Church of Saint Mary the Virgin (Chappaqua, New York)

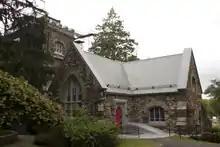
An L-shaped stone building with a pointed roof and a red door at the right end, similar to the tower shown above, which is visible in the left rear

The church's corners have stone buttresses, alternately smooth-faced and fieldstone. At the main and rear (east) end are entrances with a pointed-arched wooden door set in a gray square surround; a set of stone steps with iron railings lead to the main entrance from the driveway, flanked by rhododendrons and other trimmed shrubbery. Its windows are either round-arched or pointed-arched, with sills and lintels of smooth stone. The east end is set with a single round oculus. At the gables a low parapet marks the roofline.